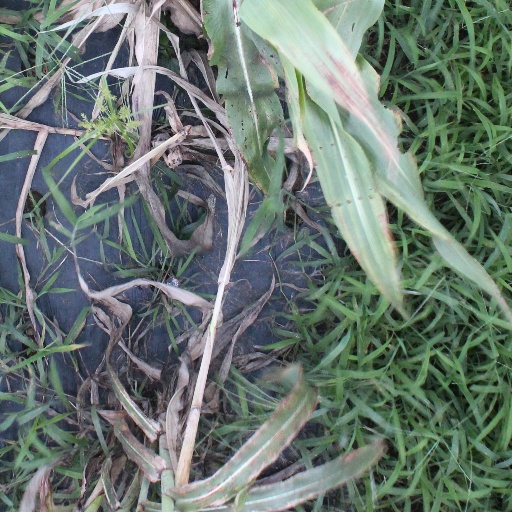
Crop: sorghum